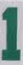
Number: 1